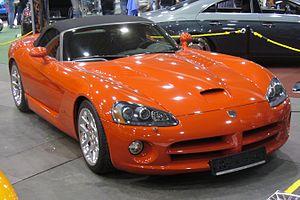
La Dodge Viper est une voiture de sport, la plus puissante conçue par le constructeur automobile Dodge et par SRT entre 2012 et 2014.